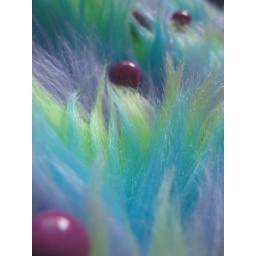
purple gum balls in fluffy forest